History of Boston

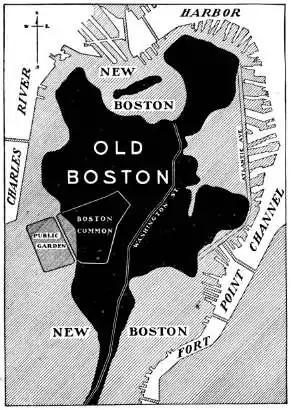
This diagram shows the original dimension of the Shawmut Peninsula. The gray areas marked with the words "New Boston" are the product of the period of land reclamation that began in 1803, coinciding with the first of the many commodity booms experienced by the city. The area marked Boston Common corresponds to William Blaxton's original property.

The written history of Boston begins with a letter drafted by the first European inhabitant of the Shawmut Peninsula, William Blaxton. This letter is dated September 7, 1630, and was addressed to the leader of the Puritan settlement of Charlestown, Isaac Johnson. The letter acknowledged the difficulty in finding potable water on that side of Back Bay. As a remedy, Blaxton advertised an excellent spring at the foot of what is now Beacon Hill and invited the Puritans to settle with him on Shawmut.